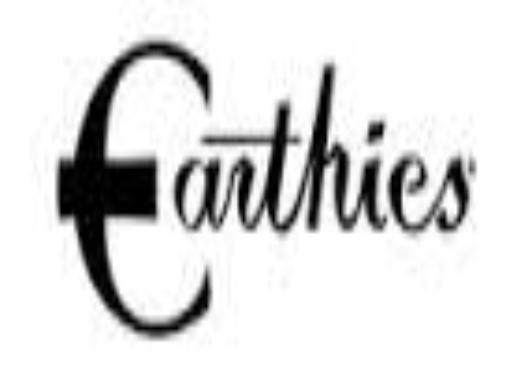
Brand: Earthies
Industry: Clothes